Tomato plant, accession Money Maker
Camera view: horizontal (90 deg, fisheye); turntable rotation: 60 degrees
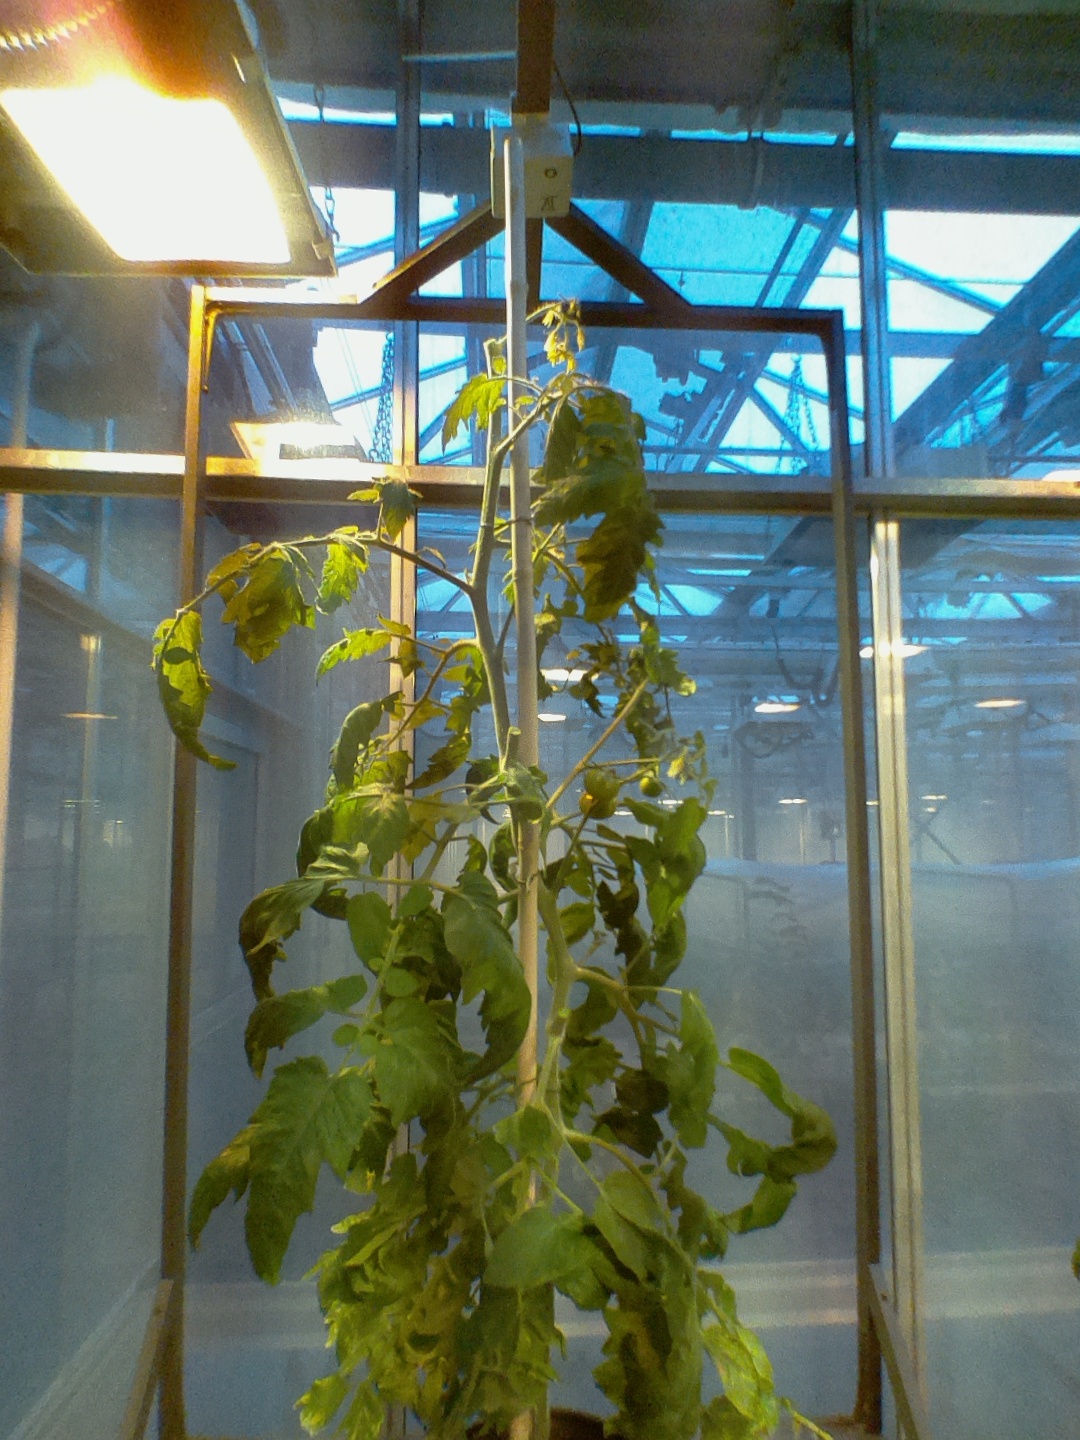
BBCH growth stage 71: 10%-20% of final fruit size